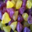
Label: pear